Olivier Serva

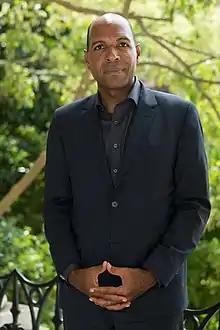
Serva in 2017

Olivier Serva (born 21 June 1974) is a French politician who has represented the 1st constituency of Guadeloupe in the National Assembly since 18 June 2017.